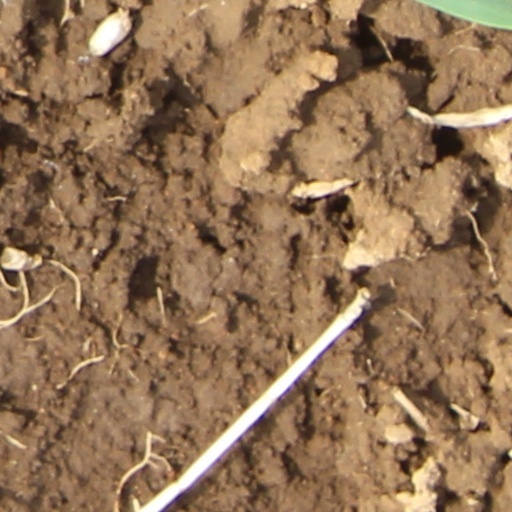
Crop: wheat